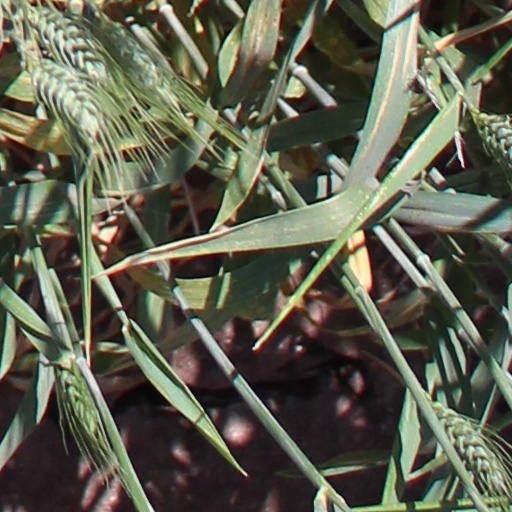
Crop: wheat